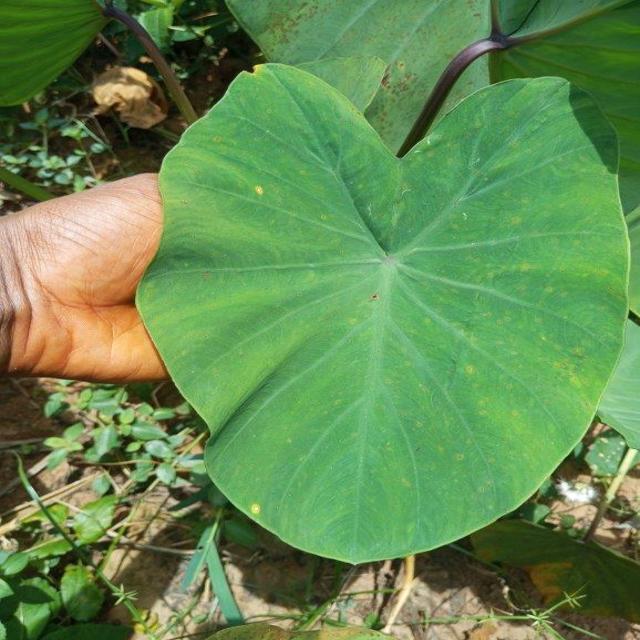
Label: Healthy